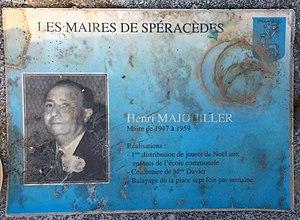
Henri MAJOUILLER Maire de SPERACEDES de 1947 à 1959 - Principales réalisations
Spéracèdes est une commune française située dans le département des Alpes-Maritimes en région Provence-Alpes-Côte d'Azur. Ses habitants sont appelés les Spéracèdois.